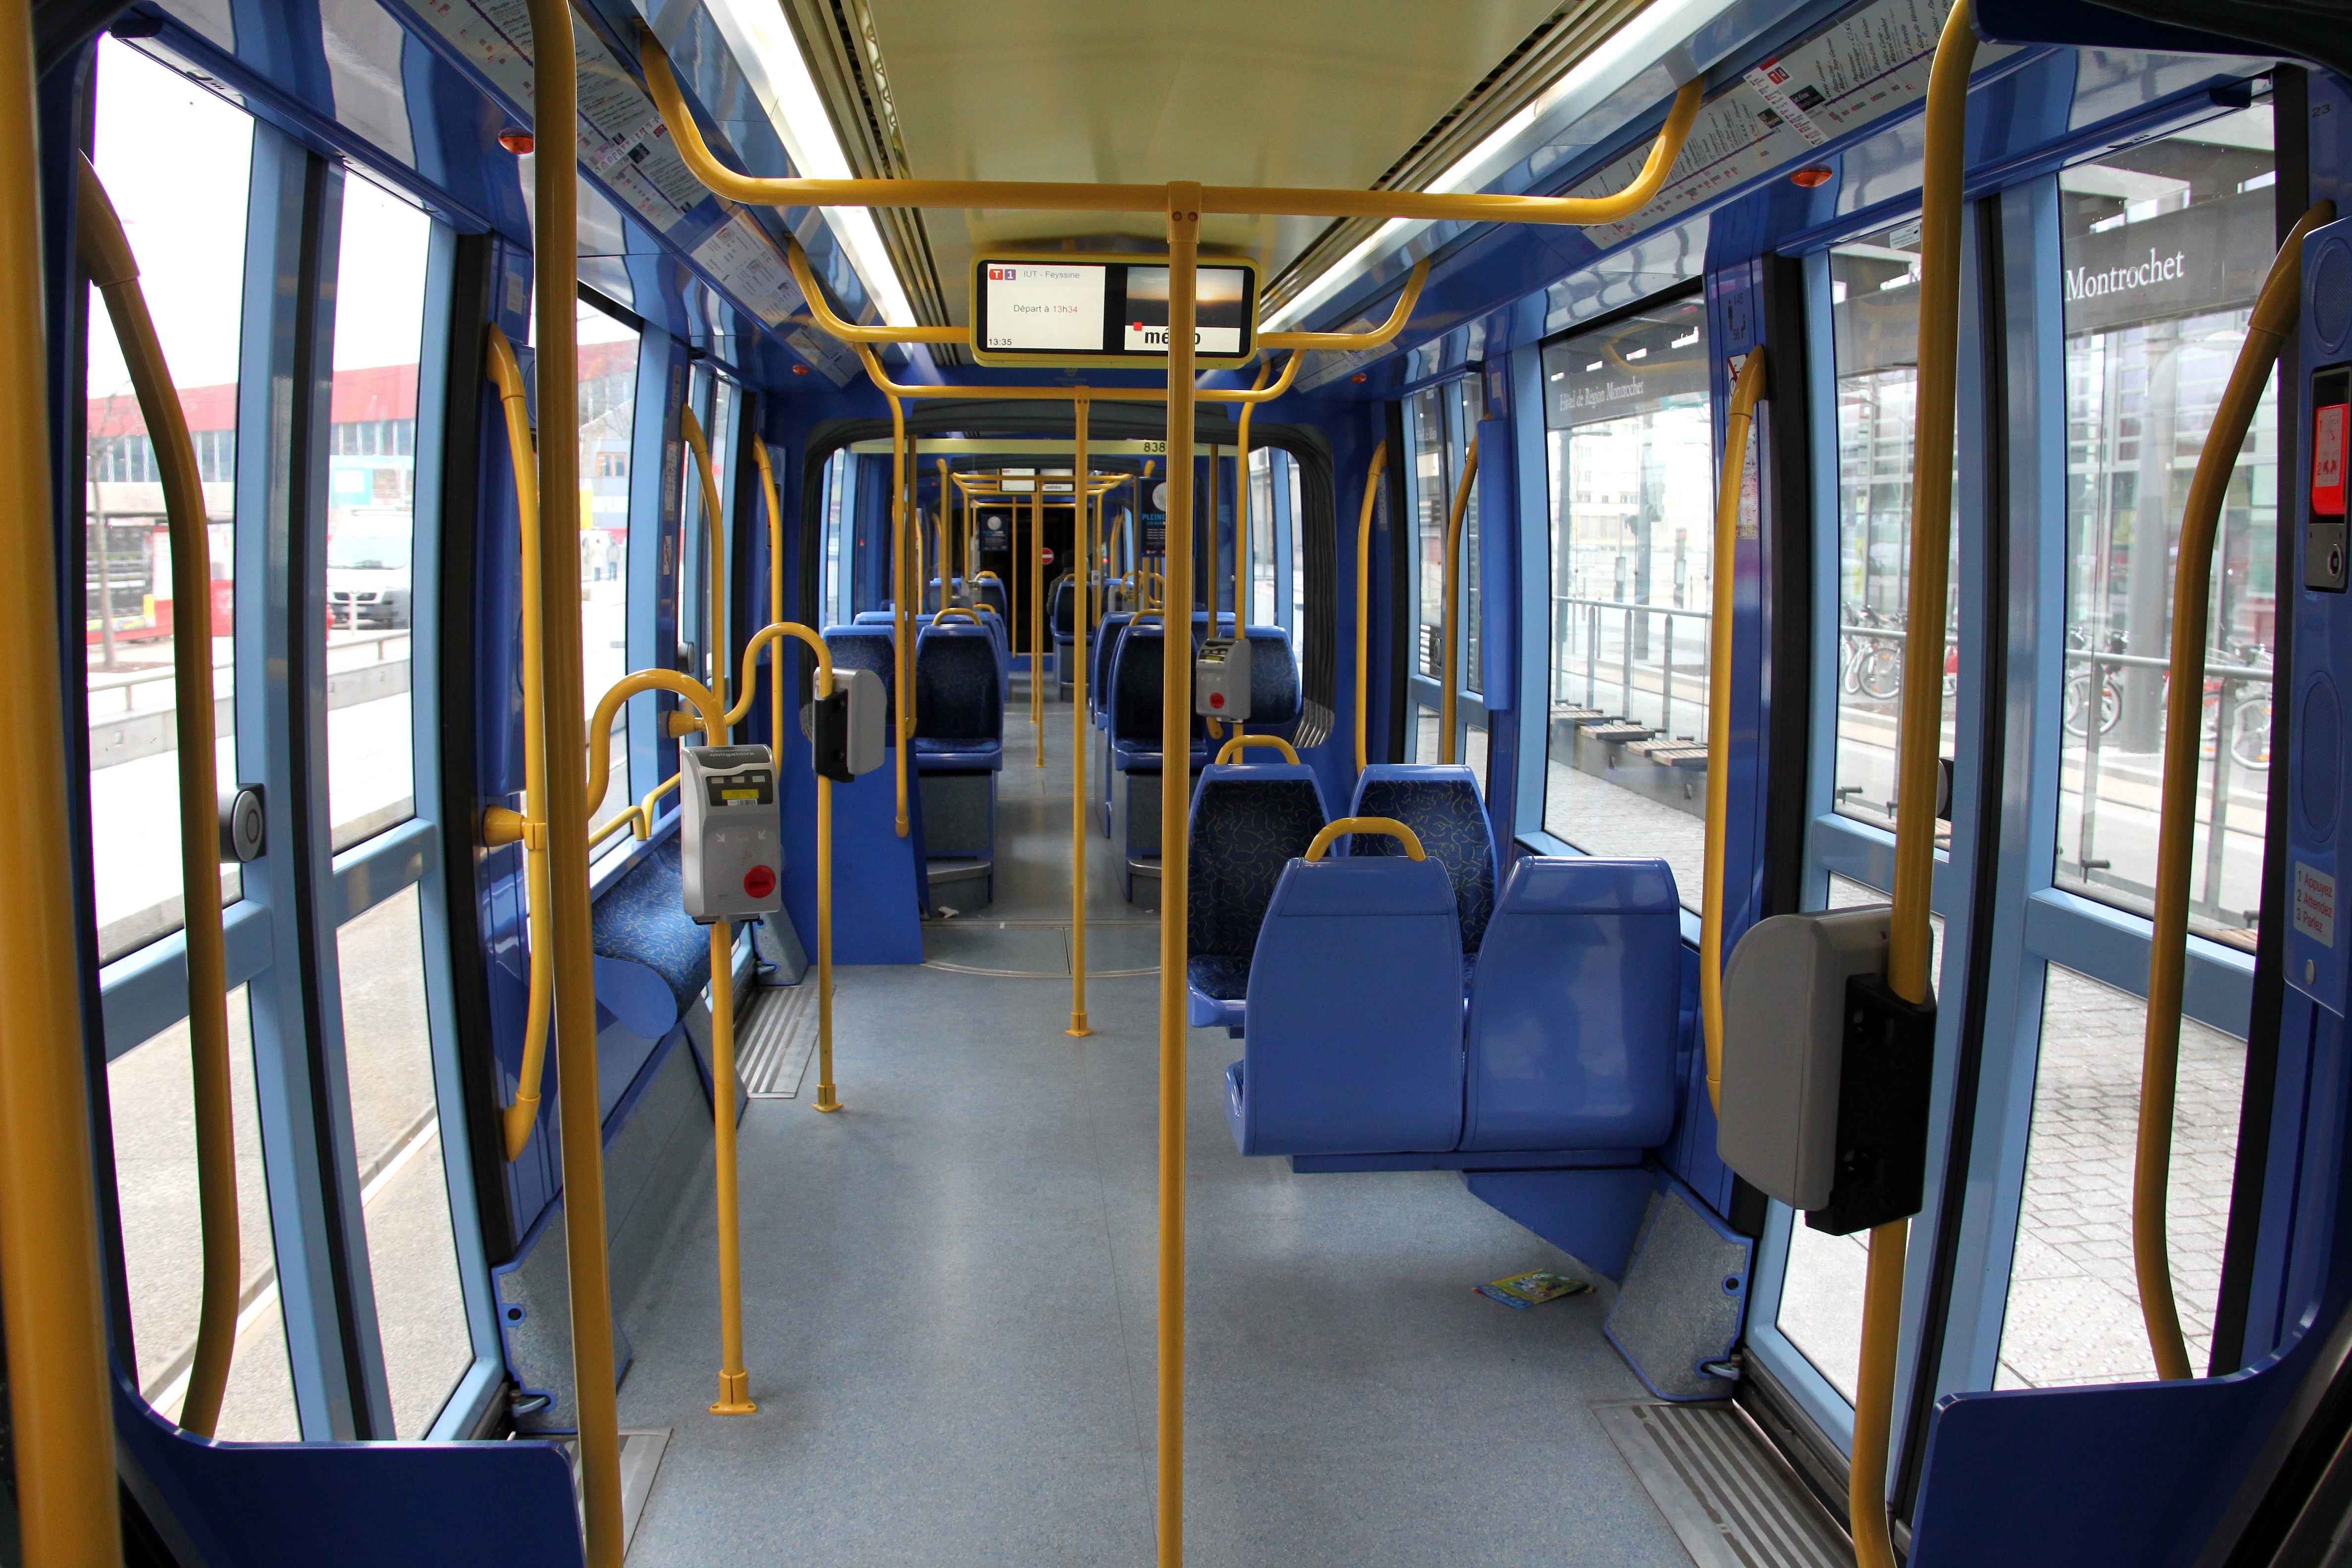
seating, interior, train, tram, transportation, transport, vehicle, business, public transport, bus, inside, seats, passenger, mass transit, land vehicle, rolling stock, rapid transit